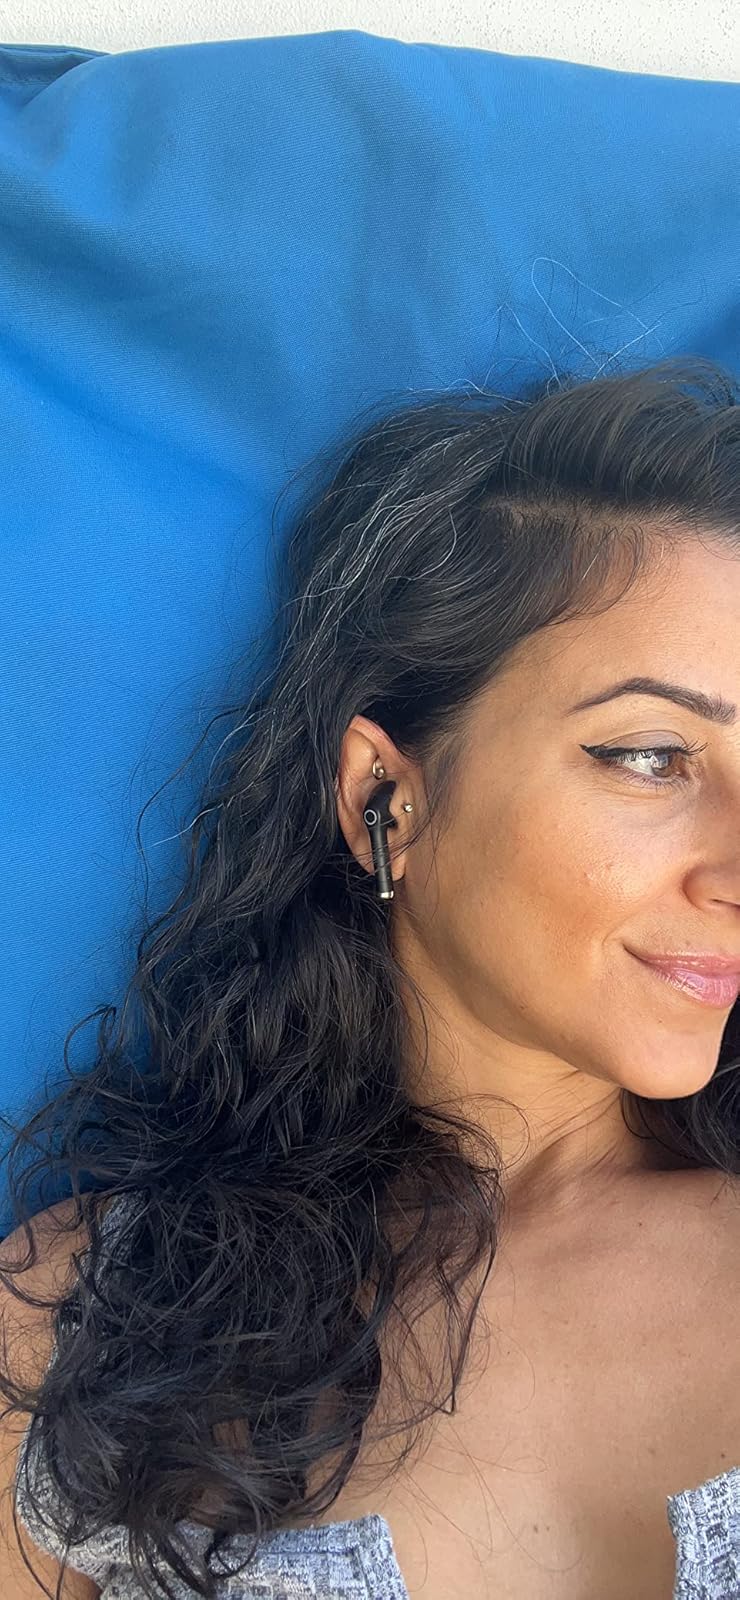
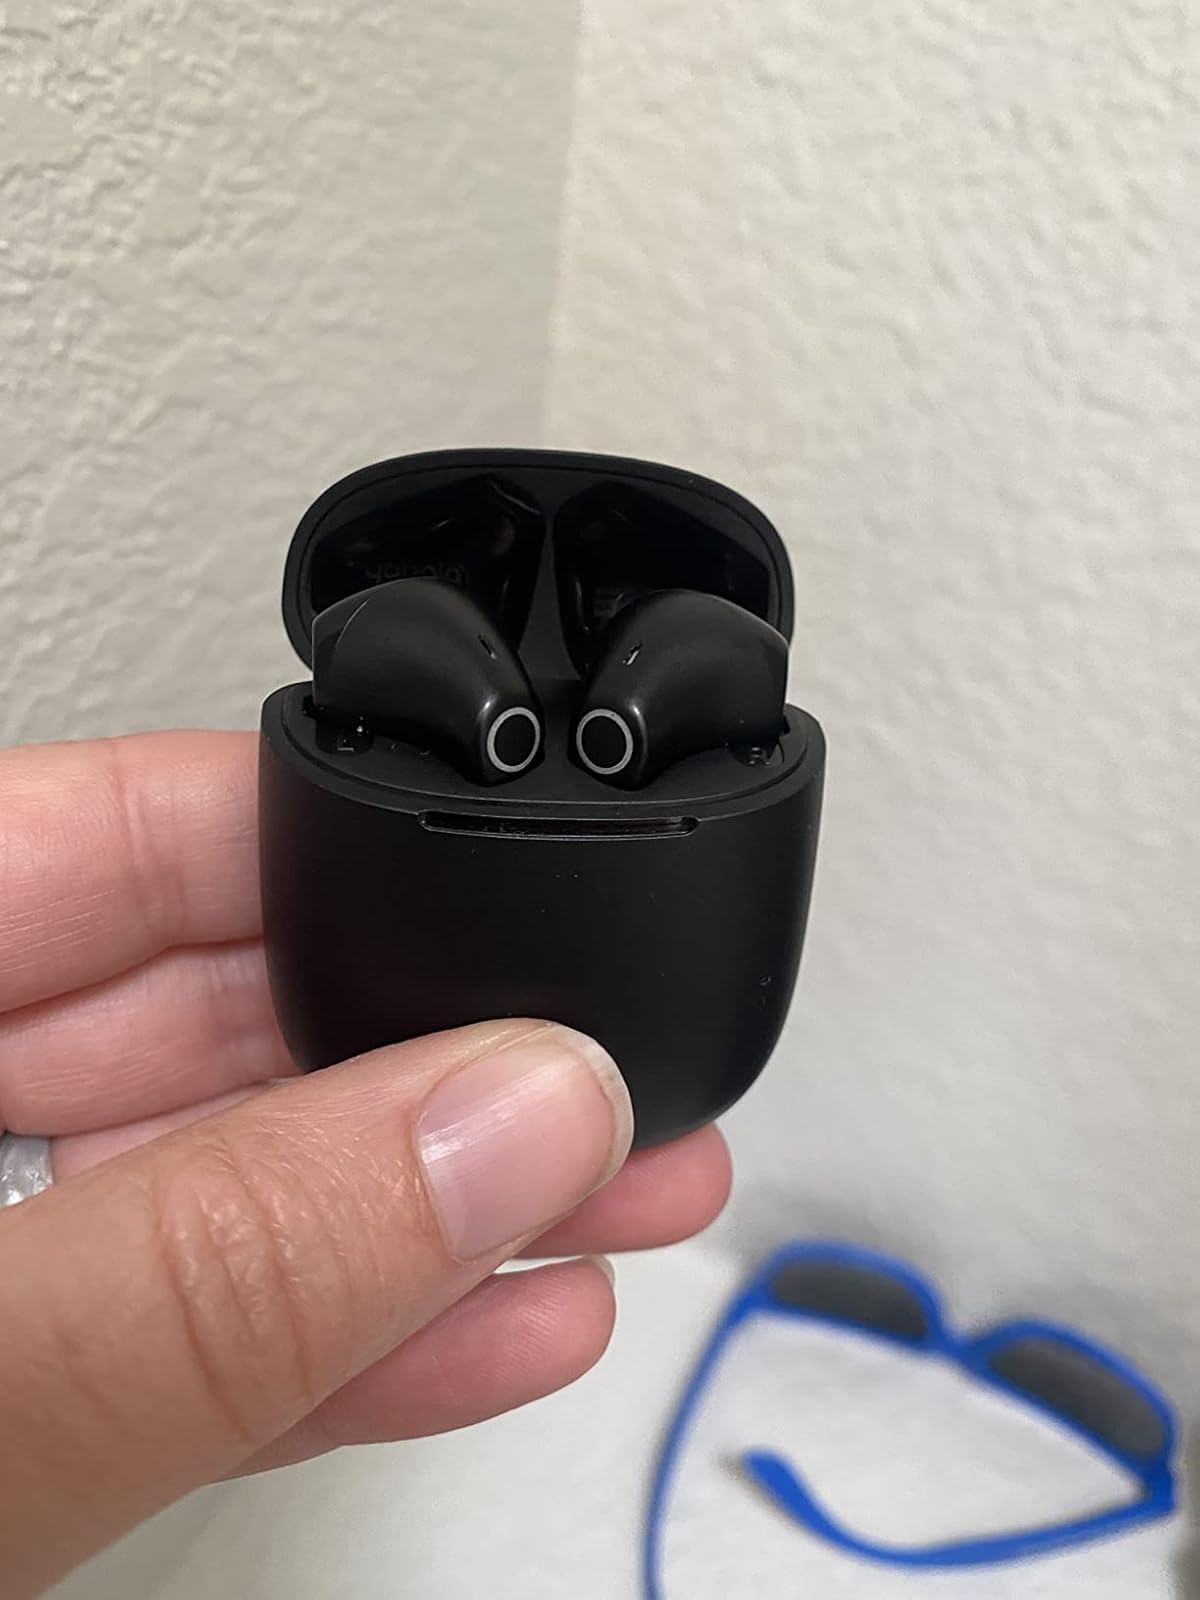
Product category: earbuds
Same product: yes